Rhythmic Gymnastics World Cup

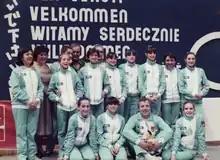
Spanish gymnasts at the 1983 Belgrade World Cup

In 1983, FIG decided to hold a World Cup event in rhythmic gymnastics. The event was staged as an alternative to the World Championships, a tournament held, at the time, every four years. The World Cup aimed to bringing together elite gymnasts in all around competition and in apparatus finals. Standalone World Cup tournaments were staged in 1983, 1986 and 1990, and have been retroactively called World Cup Finals by the International Gymnastics Federation.